1976 Summer Olympics

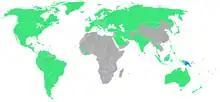
Participating nations

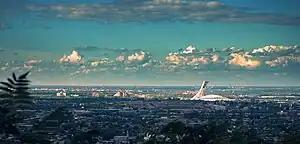
Olympic Stadium, seen next to the Montreal Botanical Garden.

There was a desire by the IOC's program commission to reduce the number of competitors and a number of recommendations were put to the IOC's executive board on February 23, 1973, which were all accepted. Rowing was the only sport where the number of competitors was increased, and women were admitted for the first time in Olympic history. The 1976 Summer Olympic program featured 196 events with 198 medal ceremonies in the following 21 sports: